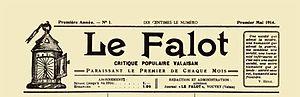
""Le Falot"" ou ""Le Falot - Il fanale"", sous-titré «
Clovis-Abel Pignat, surnommé Tschombine Pategnon né le 16 novembre 1884 à Vouvry et mort le 13 janvier 1950 à Monthey, est un anarcho-syndicaliste suisse.
Le Falot ou Le Falot - Il fanale, sous-titré « Critique populaire valaisan », est un journal suisse anarcho-syndicaliste bilingue français-italien créée le 1ᵉʳ mai 1914 par le syndicaliste libertaire Clovis-Abel Pignat.
Lucien Tronchet est un boulanger puis maçon, militant anarchiste et syndicaliste révolutionnaire suisse.